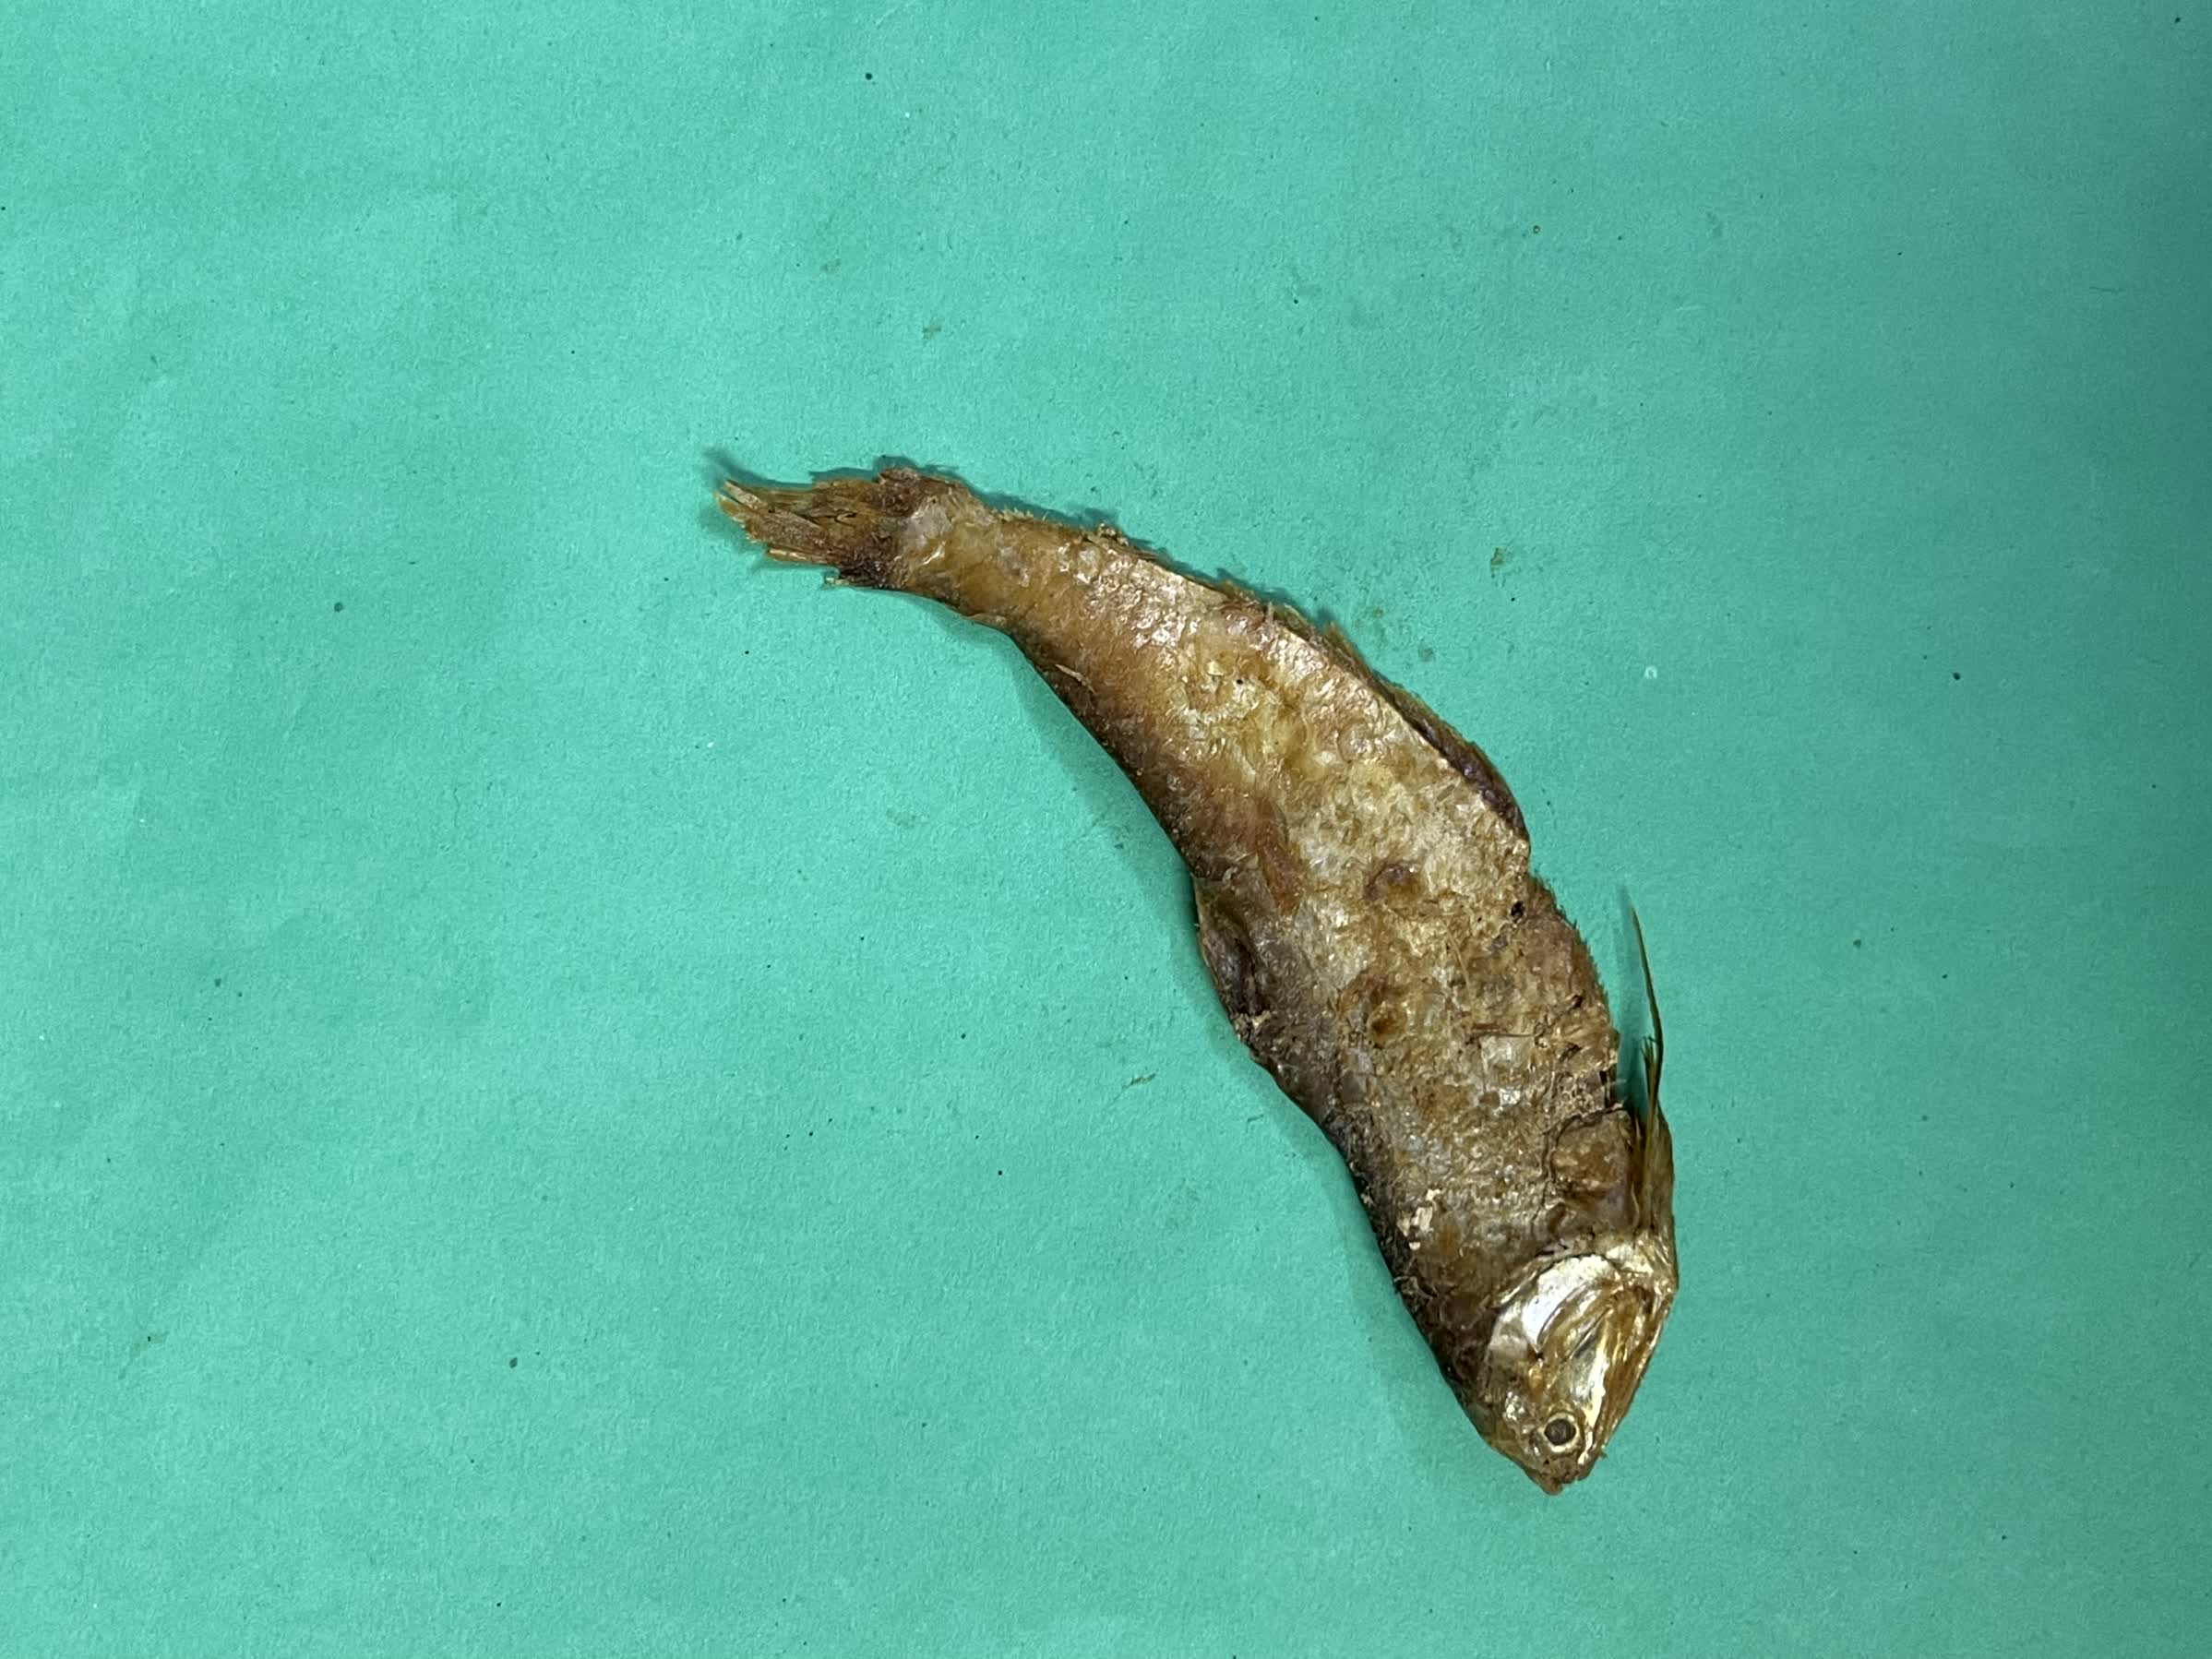
Species: Bashpata